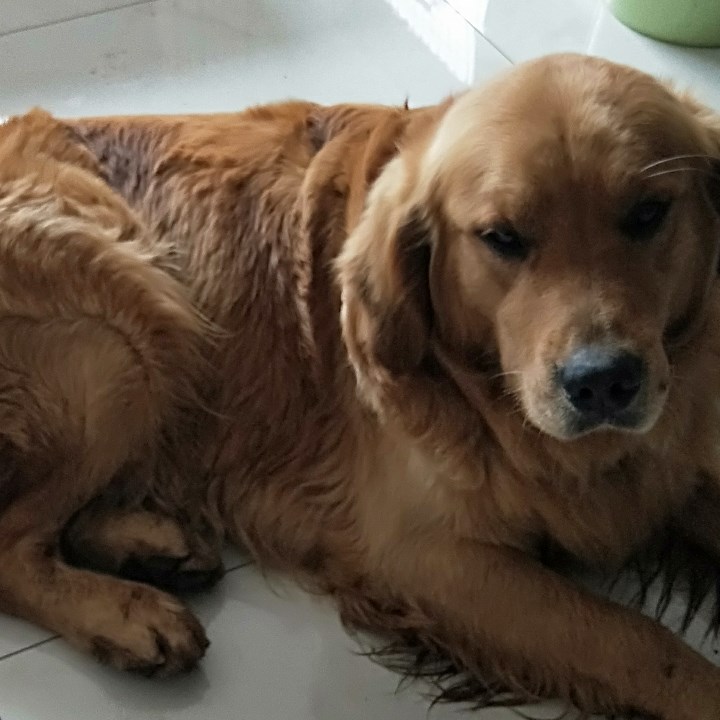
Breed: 5355-n000126-golden_retriever